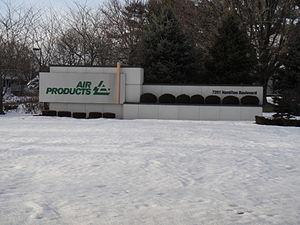
Air Products, sous sa forme longue Air Products and Chemicals, est un groupe industriel américain d'envergure internationale, spécialiste des gaz industriels et médicaux.